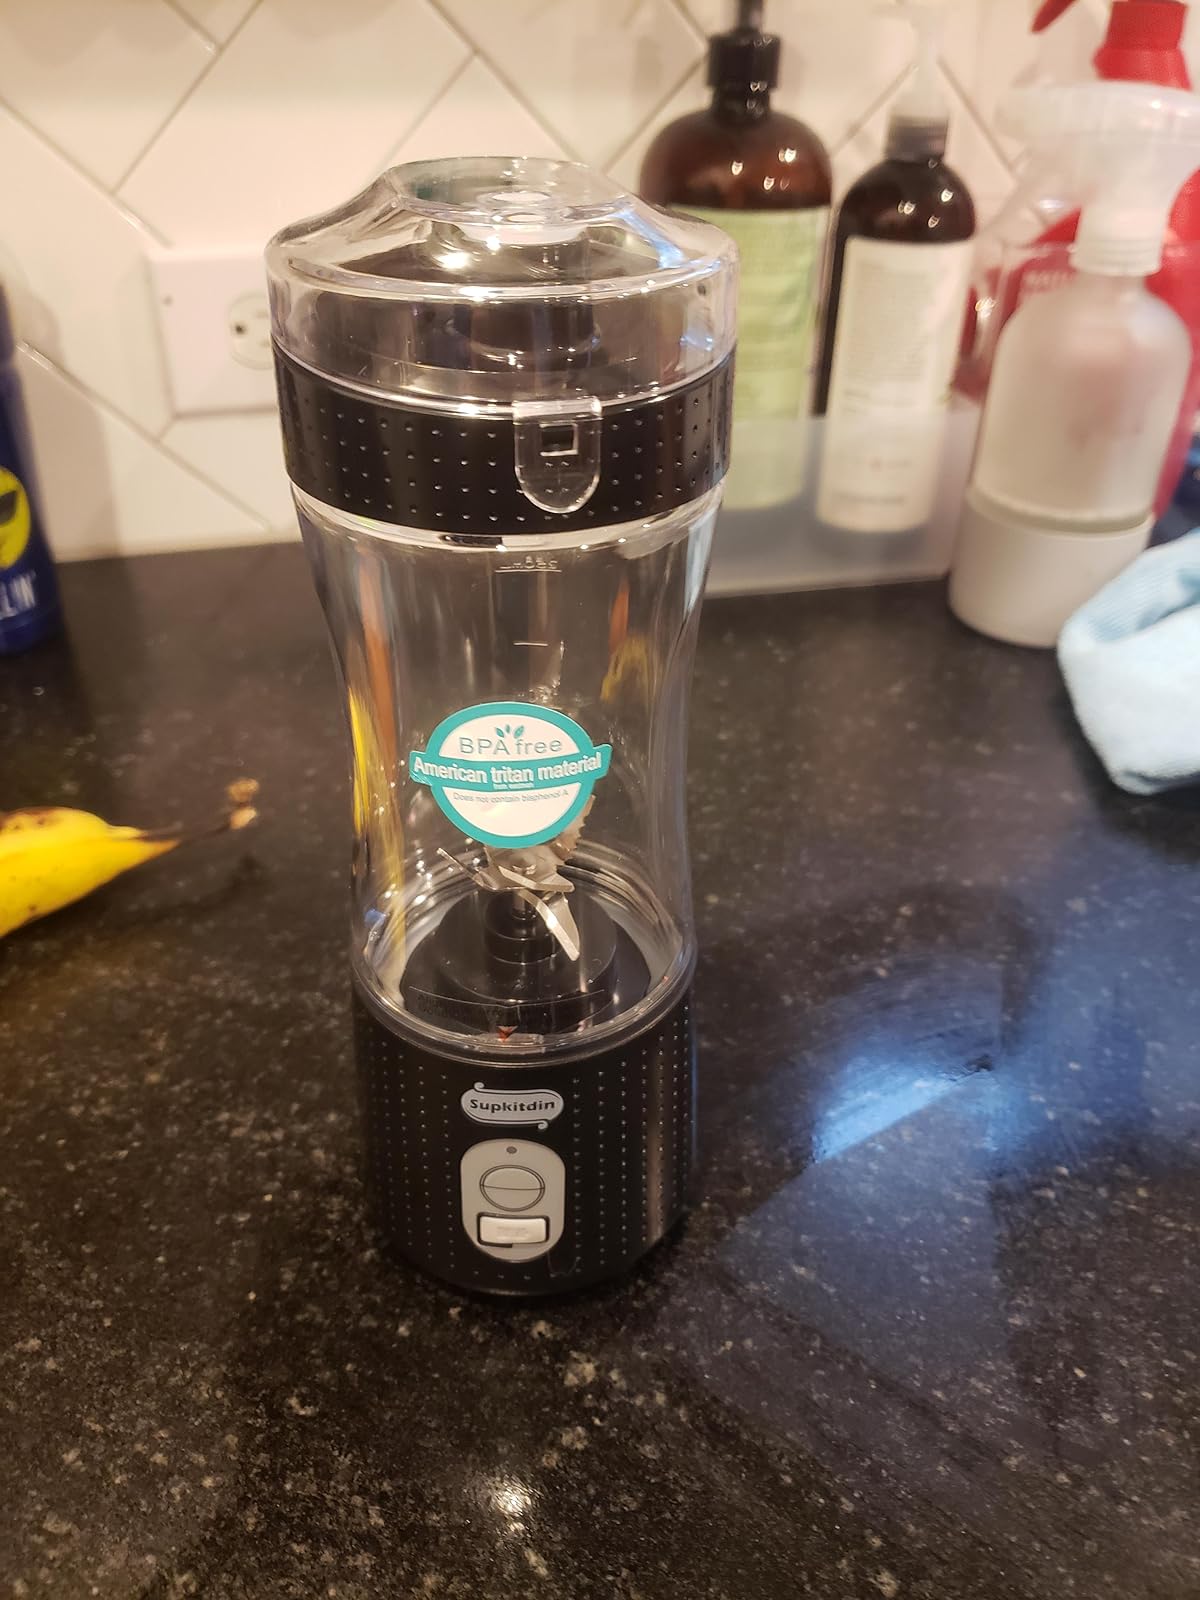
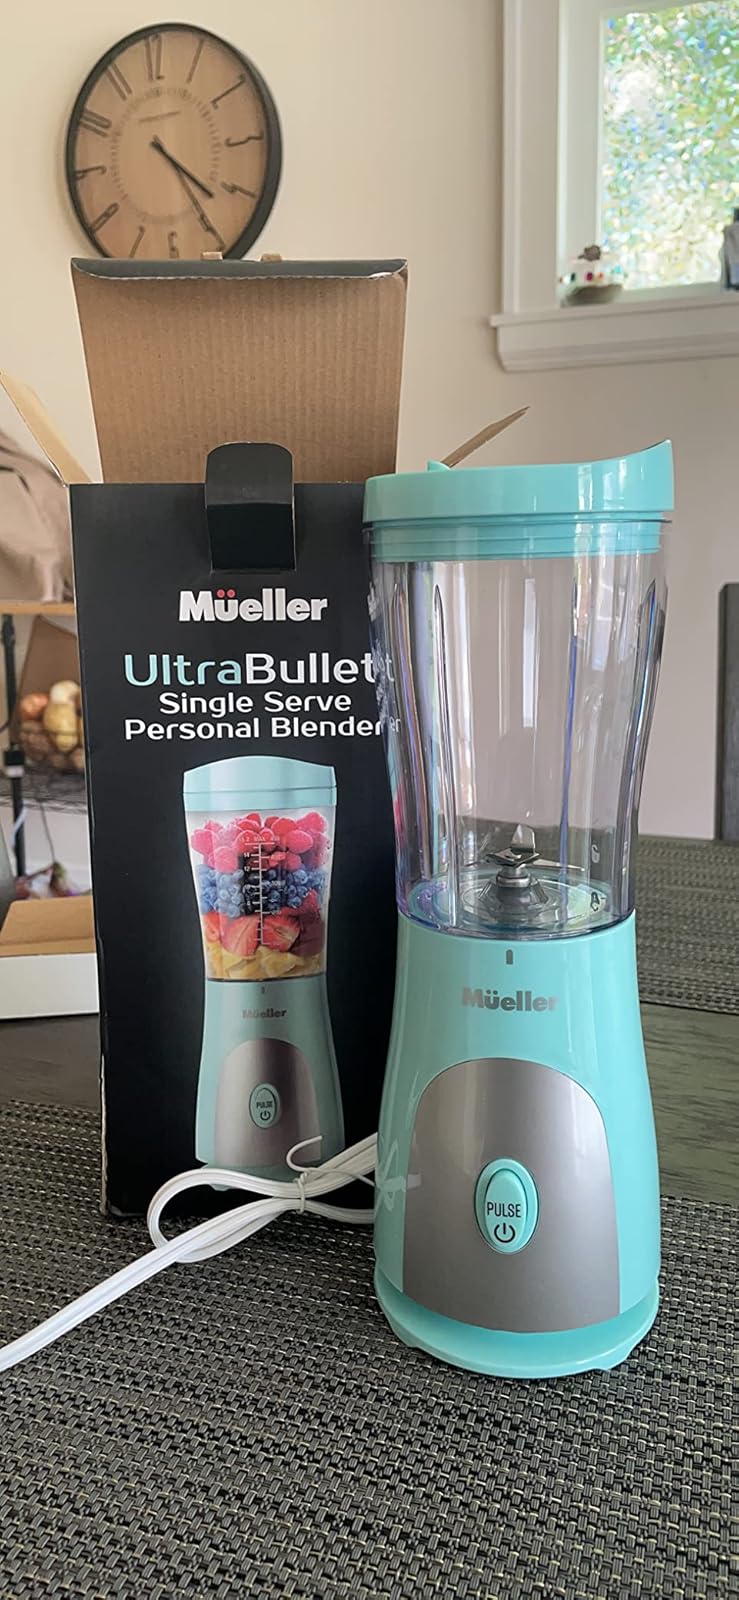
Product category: items_blender
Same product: no